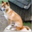
Label: dog